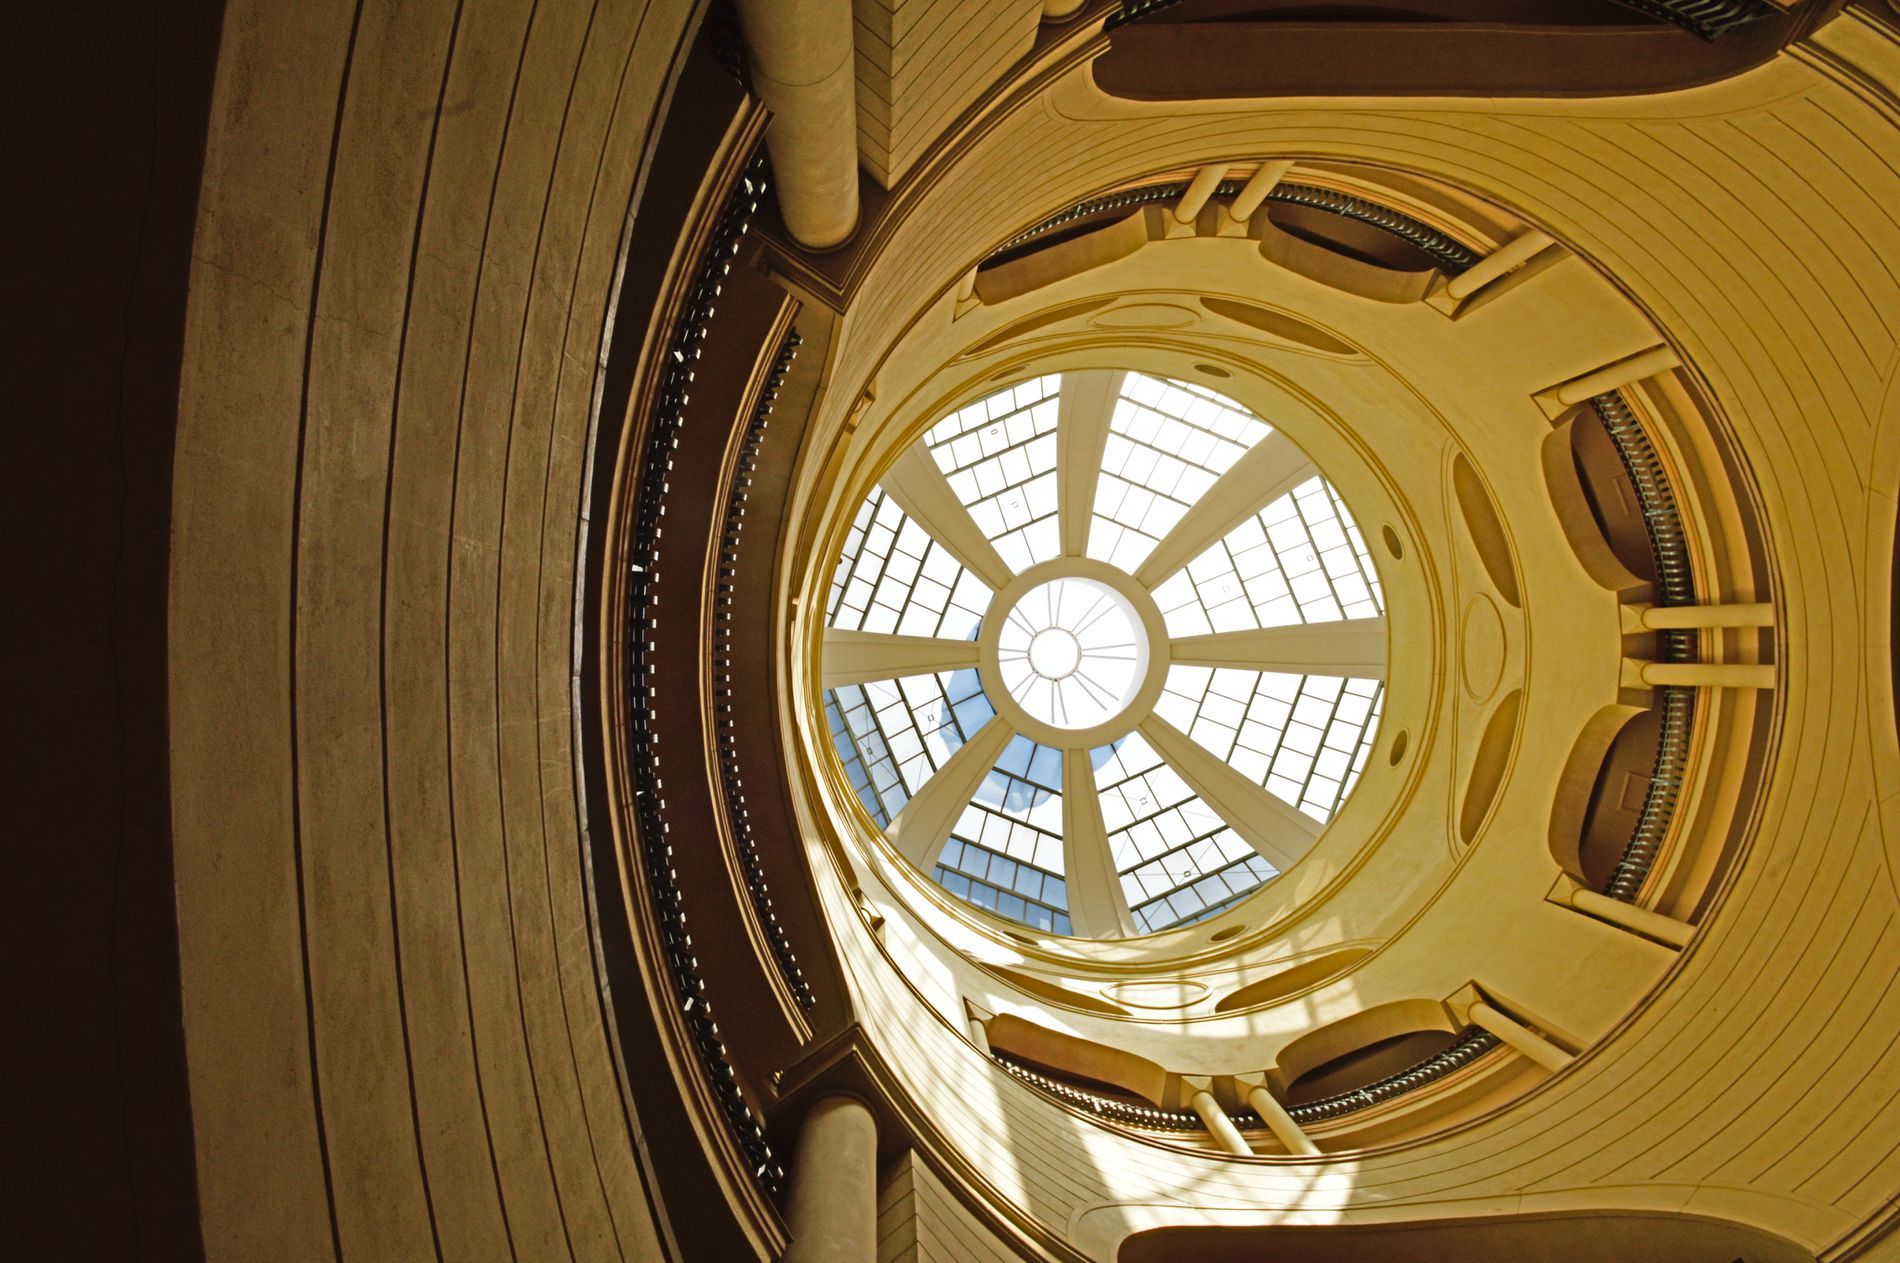
Interior Glass Dome with Classical Architecture
A stunning interior view of a high glass dome surrounded by curved pillars and circular balconies reflecting natural light and showcasing elegant classical architectural details
The image is taken from a low angle upward worm's eye view emphasizing curvature and architectural symmetry Natural light filters through the glass dome casting warm yellow golden hues The overall style is grand with a classical European architectural feel
Labels: Architecture, Building, Skylight, Window, Appliance, Ceiling Fan, Device, Electrical Device, Handrail, Floor, Flooring, Indoors, Interior Design, House, Housing, Staircase, Glass, Dome glass, Circular balcony, circular column, Circular building
Camera: BeFunky